Answer in natural language. Considering the relative positions, is framed monochromatic wall decor painting above or below toilet? Choose between the following options: above or below
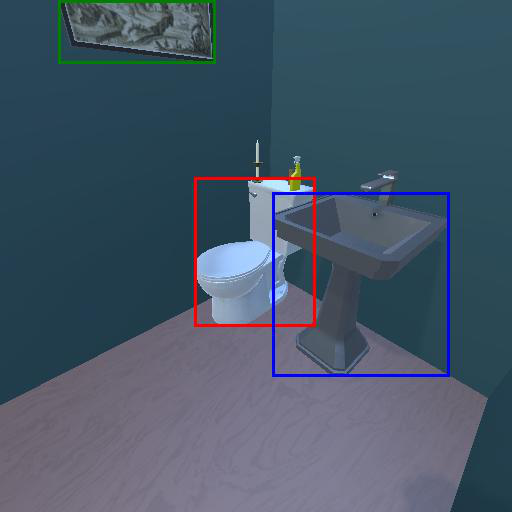
<answer>below</answer>